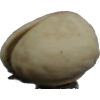
Label: pistachio